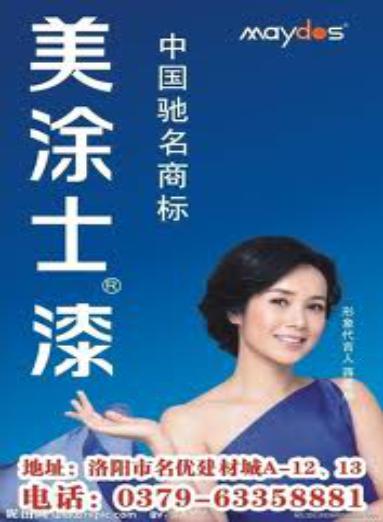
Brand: maydos
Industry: Necessities